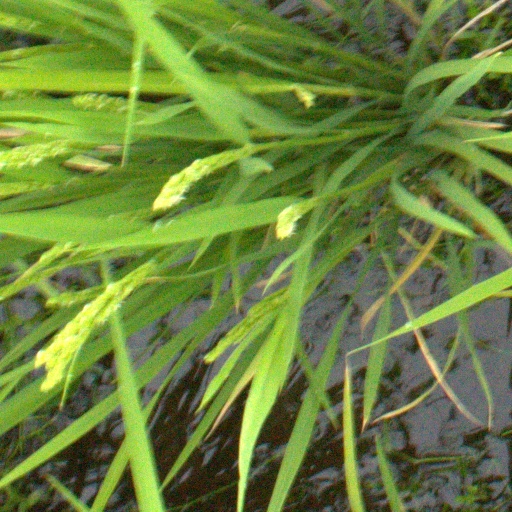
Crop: rice